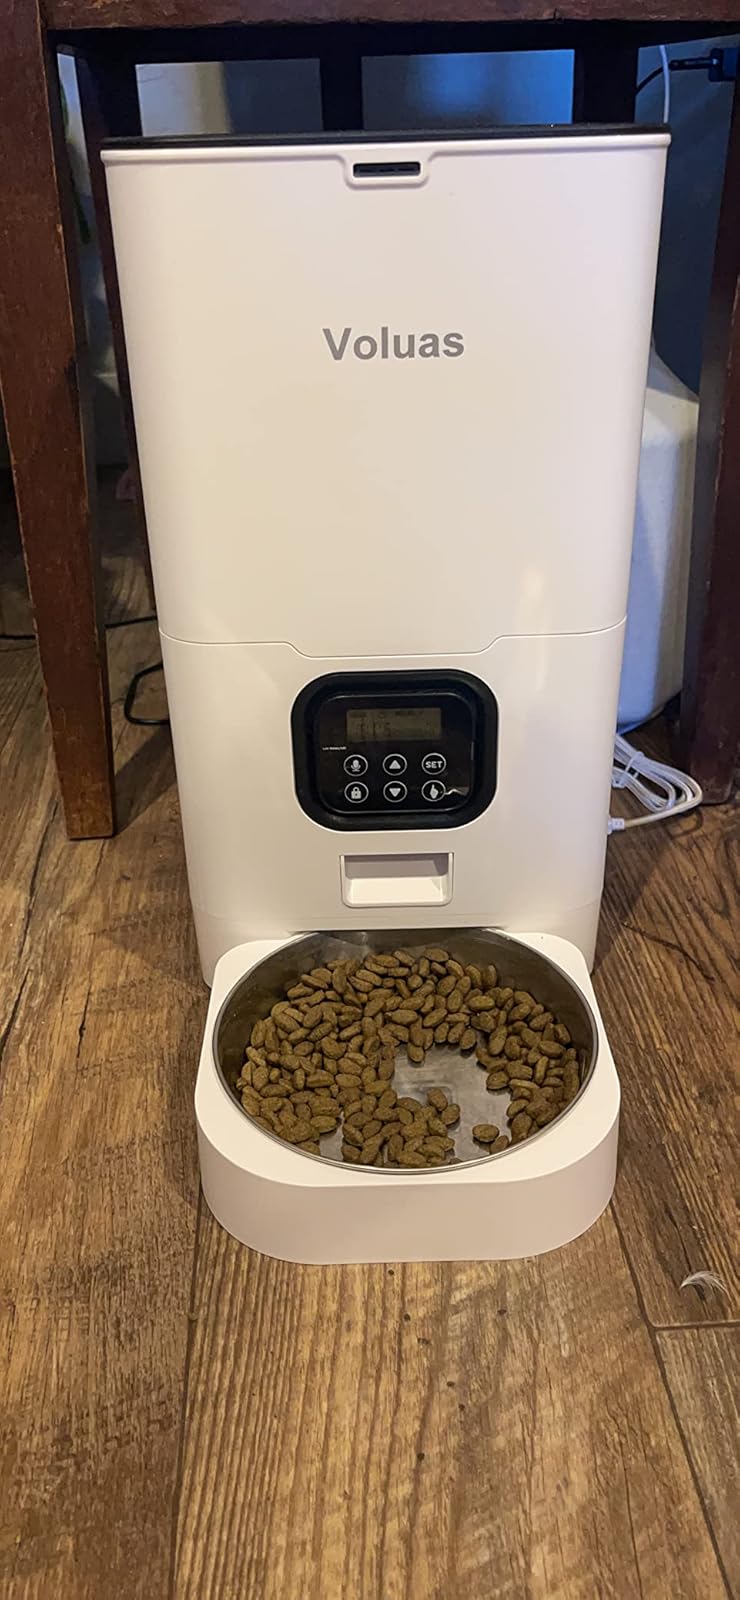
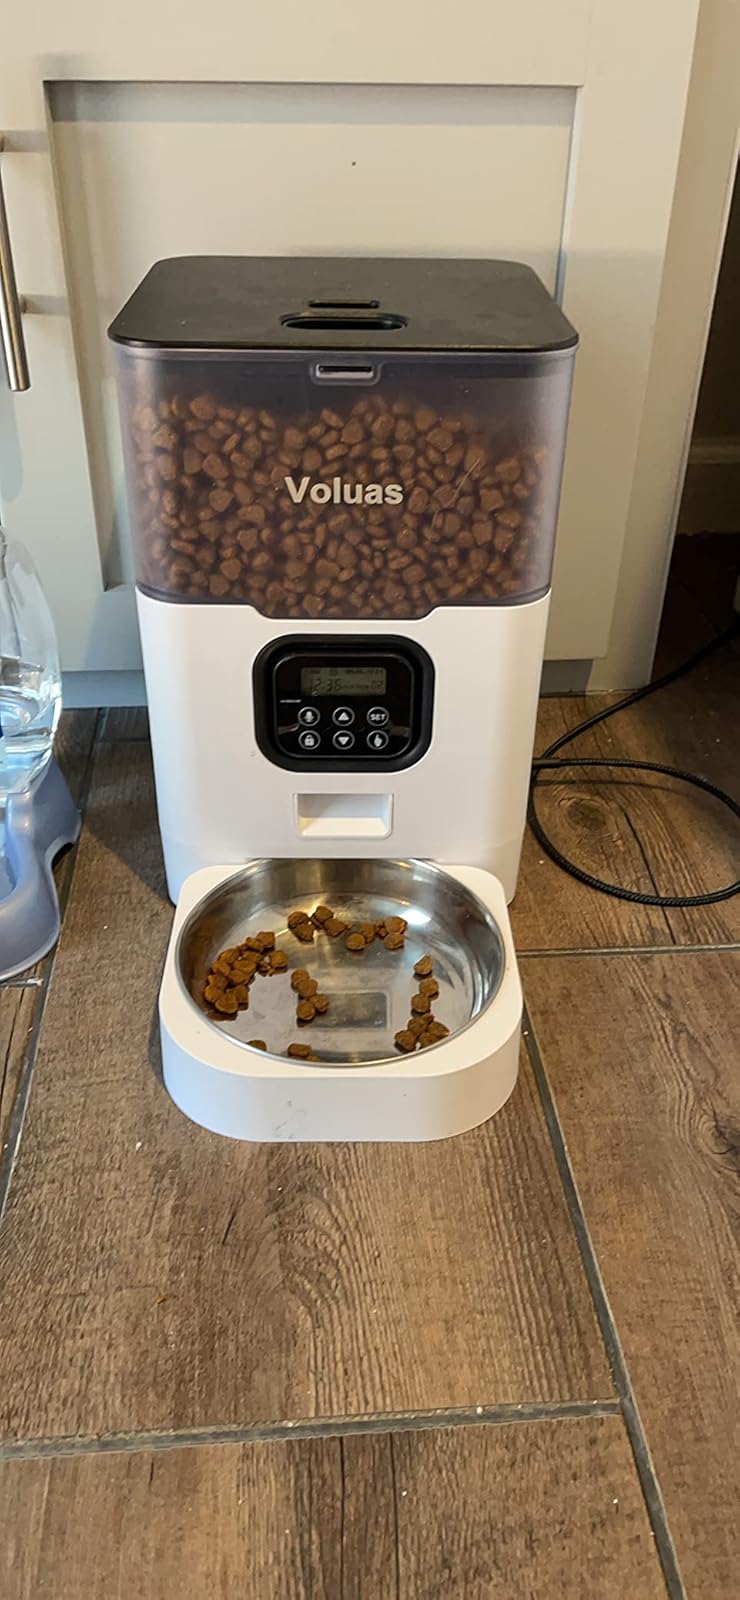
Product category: items_feeder
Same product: no